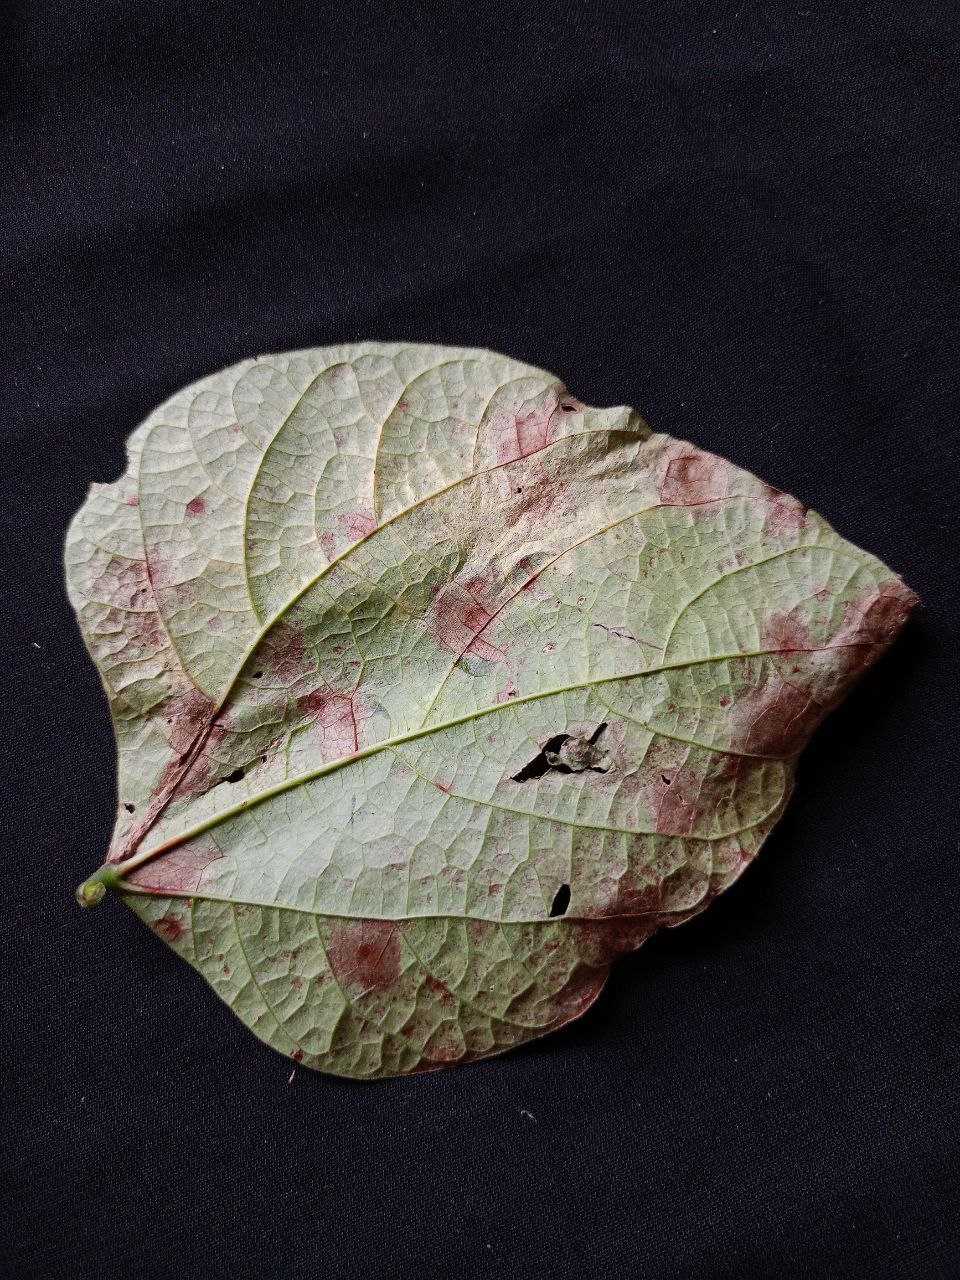
Crop: bean
Leaf condition: Blight